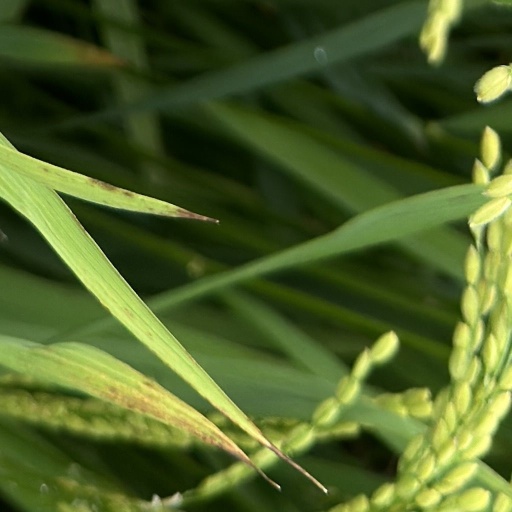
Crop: rice